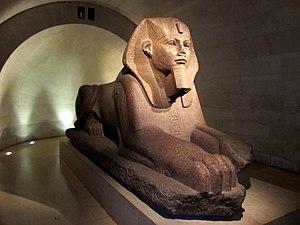
Dans l'Égypte antique, il est attesté que des conspirations ont été fomentées au sein du palais royal afin de mettre à mort le souverain régnant. Les textes sont généralement muets à propos des luttes d'influence mais quelques sources historiques, soit indirectes, soit très parlantes, dépeignent une famille royale désunie et agitée par de basses rancœurs. Grand polygame, Pharaon dispose de nombreuses concubines logées dans les bâtiments du harem. À certains moments de l'histoire, autour de femmes animées par l'ambition et la jalousie, se sont agrégées des coteries prêtes à sacrifier l'intérêt général pour les besoins particuliers de princes et de courtisans en manque de reconnaissance. Dans les cas les plus graves, ces factions se sont manifestées en fomentant des conspirations et la vie du souverain s'en est trouvée menacée voire abrégée — tout ceci au bénéfice espéré d'une épouse secondaire et de l'aîné de ses fils en compétition avec celui, plus légitime, de la Grande épouse royale.